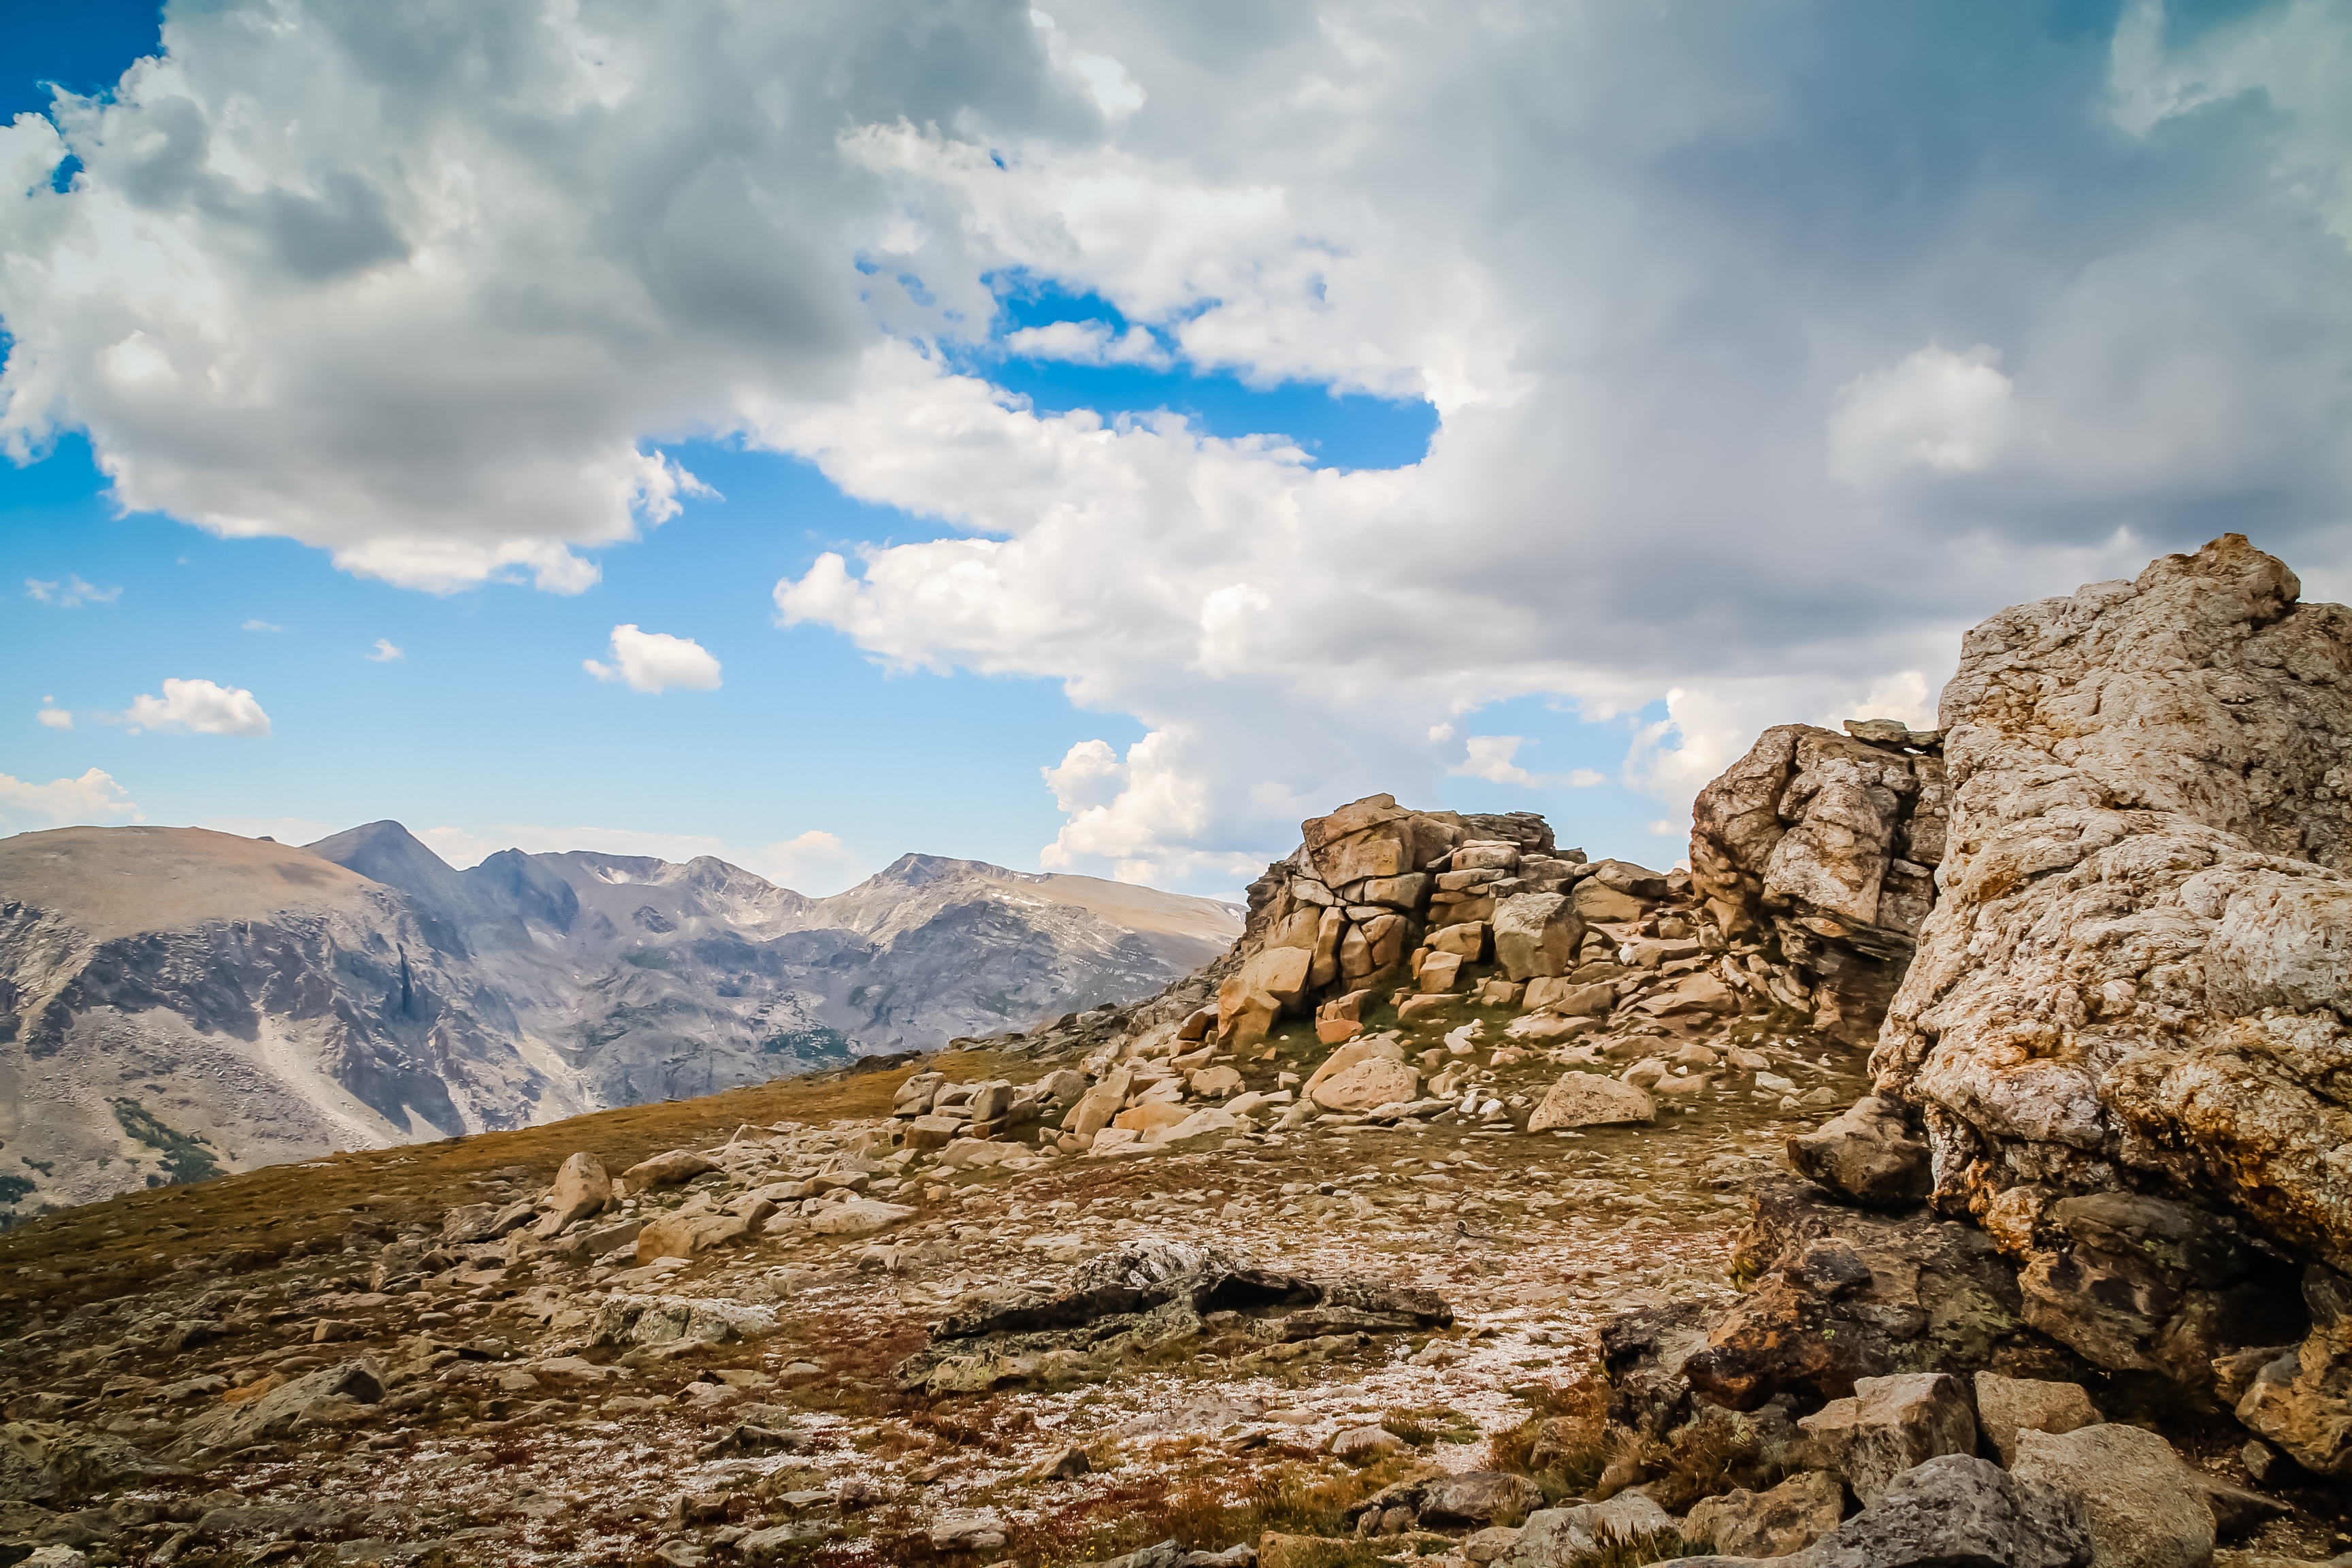
landscape, sea, nature, outdoor, rock, wilderness, walking, mountain, cloud, sky, adventure, view, peak, valley, mountain range, stone, formation, cliff, high, scenic, freedom, extreme, national park, ridge, summit, rocks, geology, badlands, plateau, top, highlands, wadi, landform, geographical feature, mountainous landforms